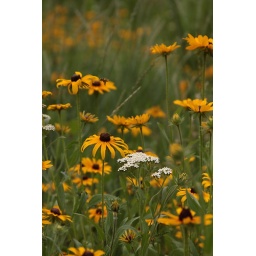
Flora and fauna from the Eloise Butler Wildflower Preserve and bird Sanctuary in Theodore Wirth Park in the middle of the city of Minneapolis